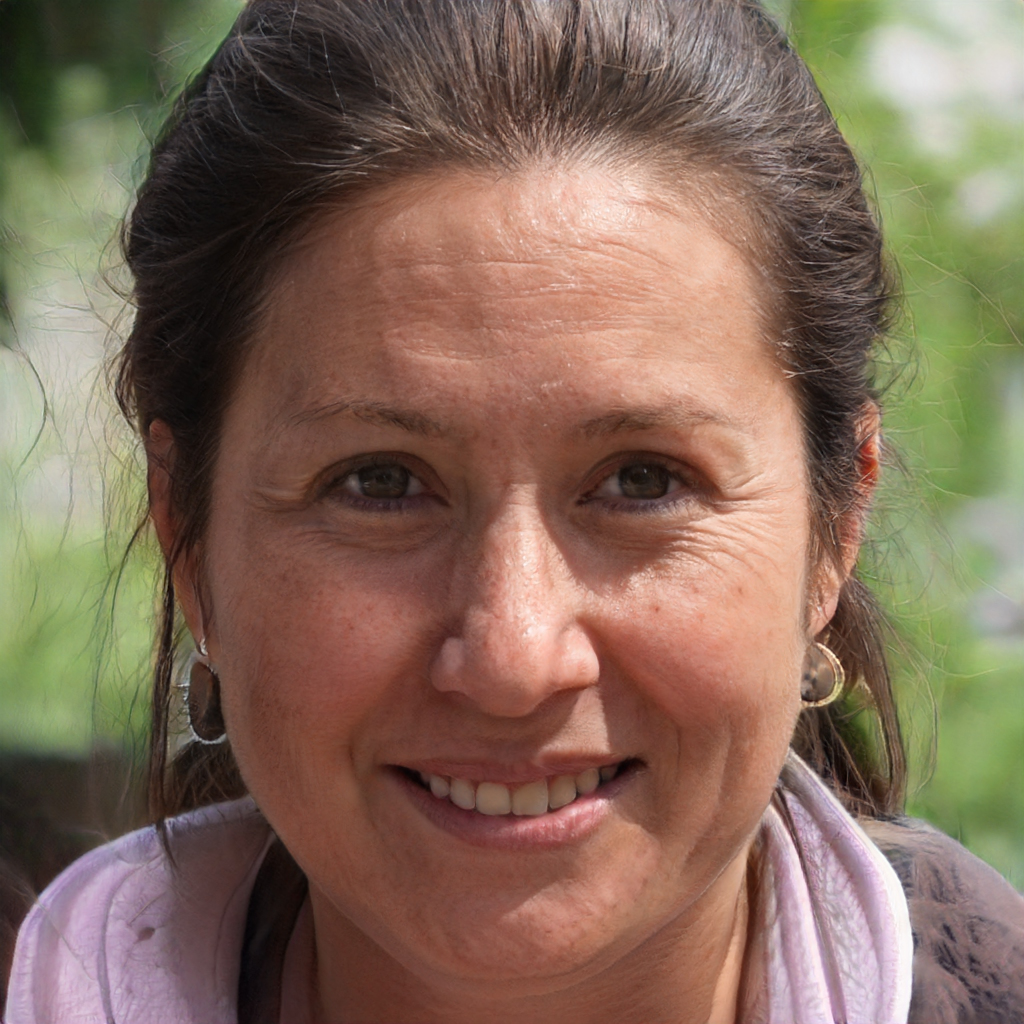
Gender: Female